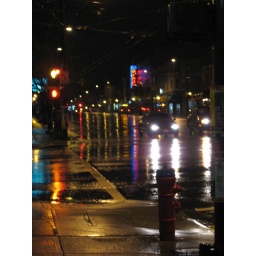
cross of main street and broadway in Vancouver at night (BC) (CA)